Cipeundeuy railway station

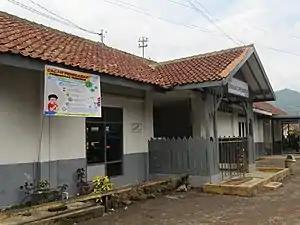
Main building of Cipeundeuy Station

Cipeundeuy Station (CPD) is a class II railway station located in Cikarag, Malangbong, Garut Regency. The station, which is located at an altitude of +772 meters, is included in the Operational Area II Bandung. This station has three railway tracks.